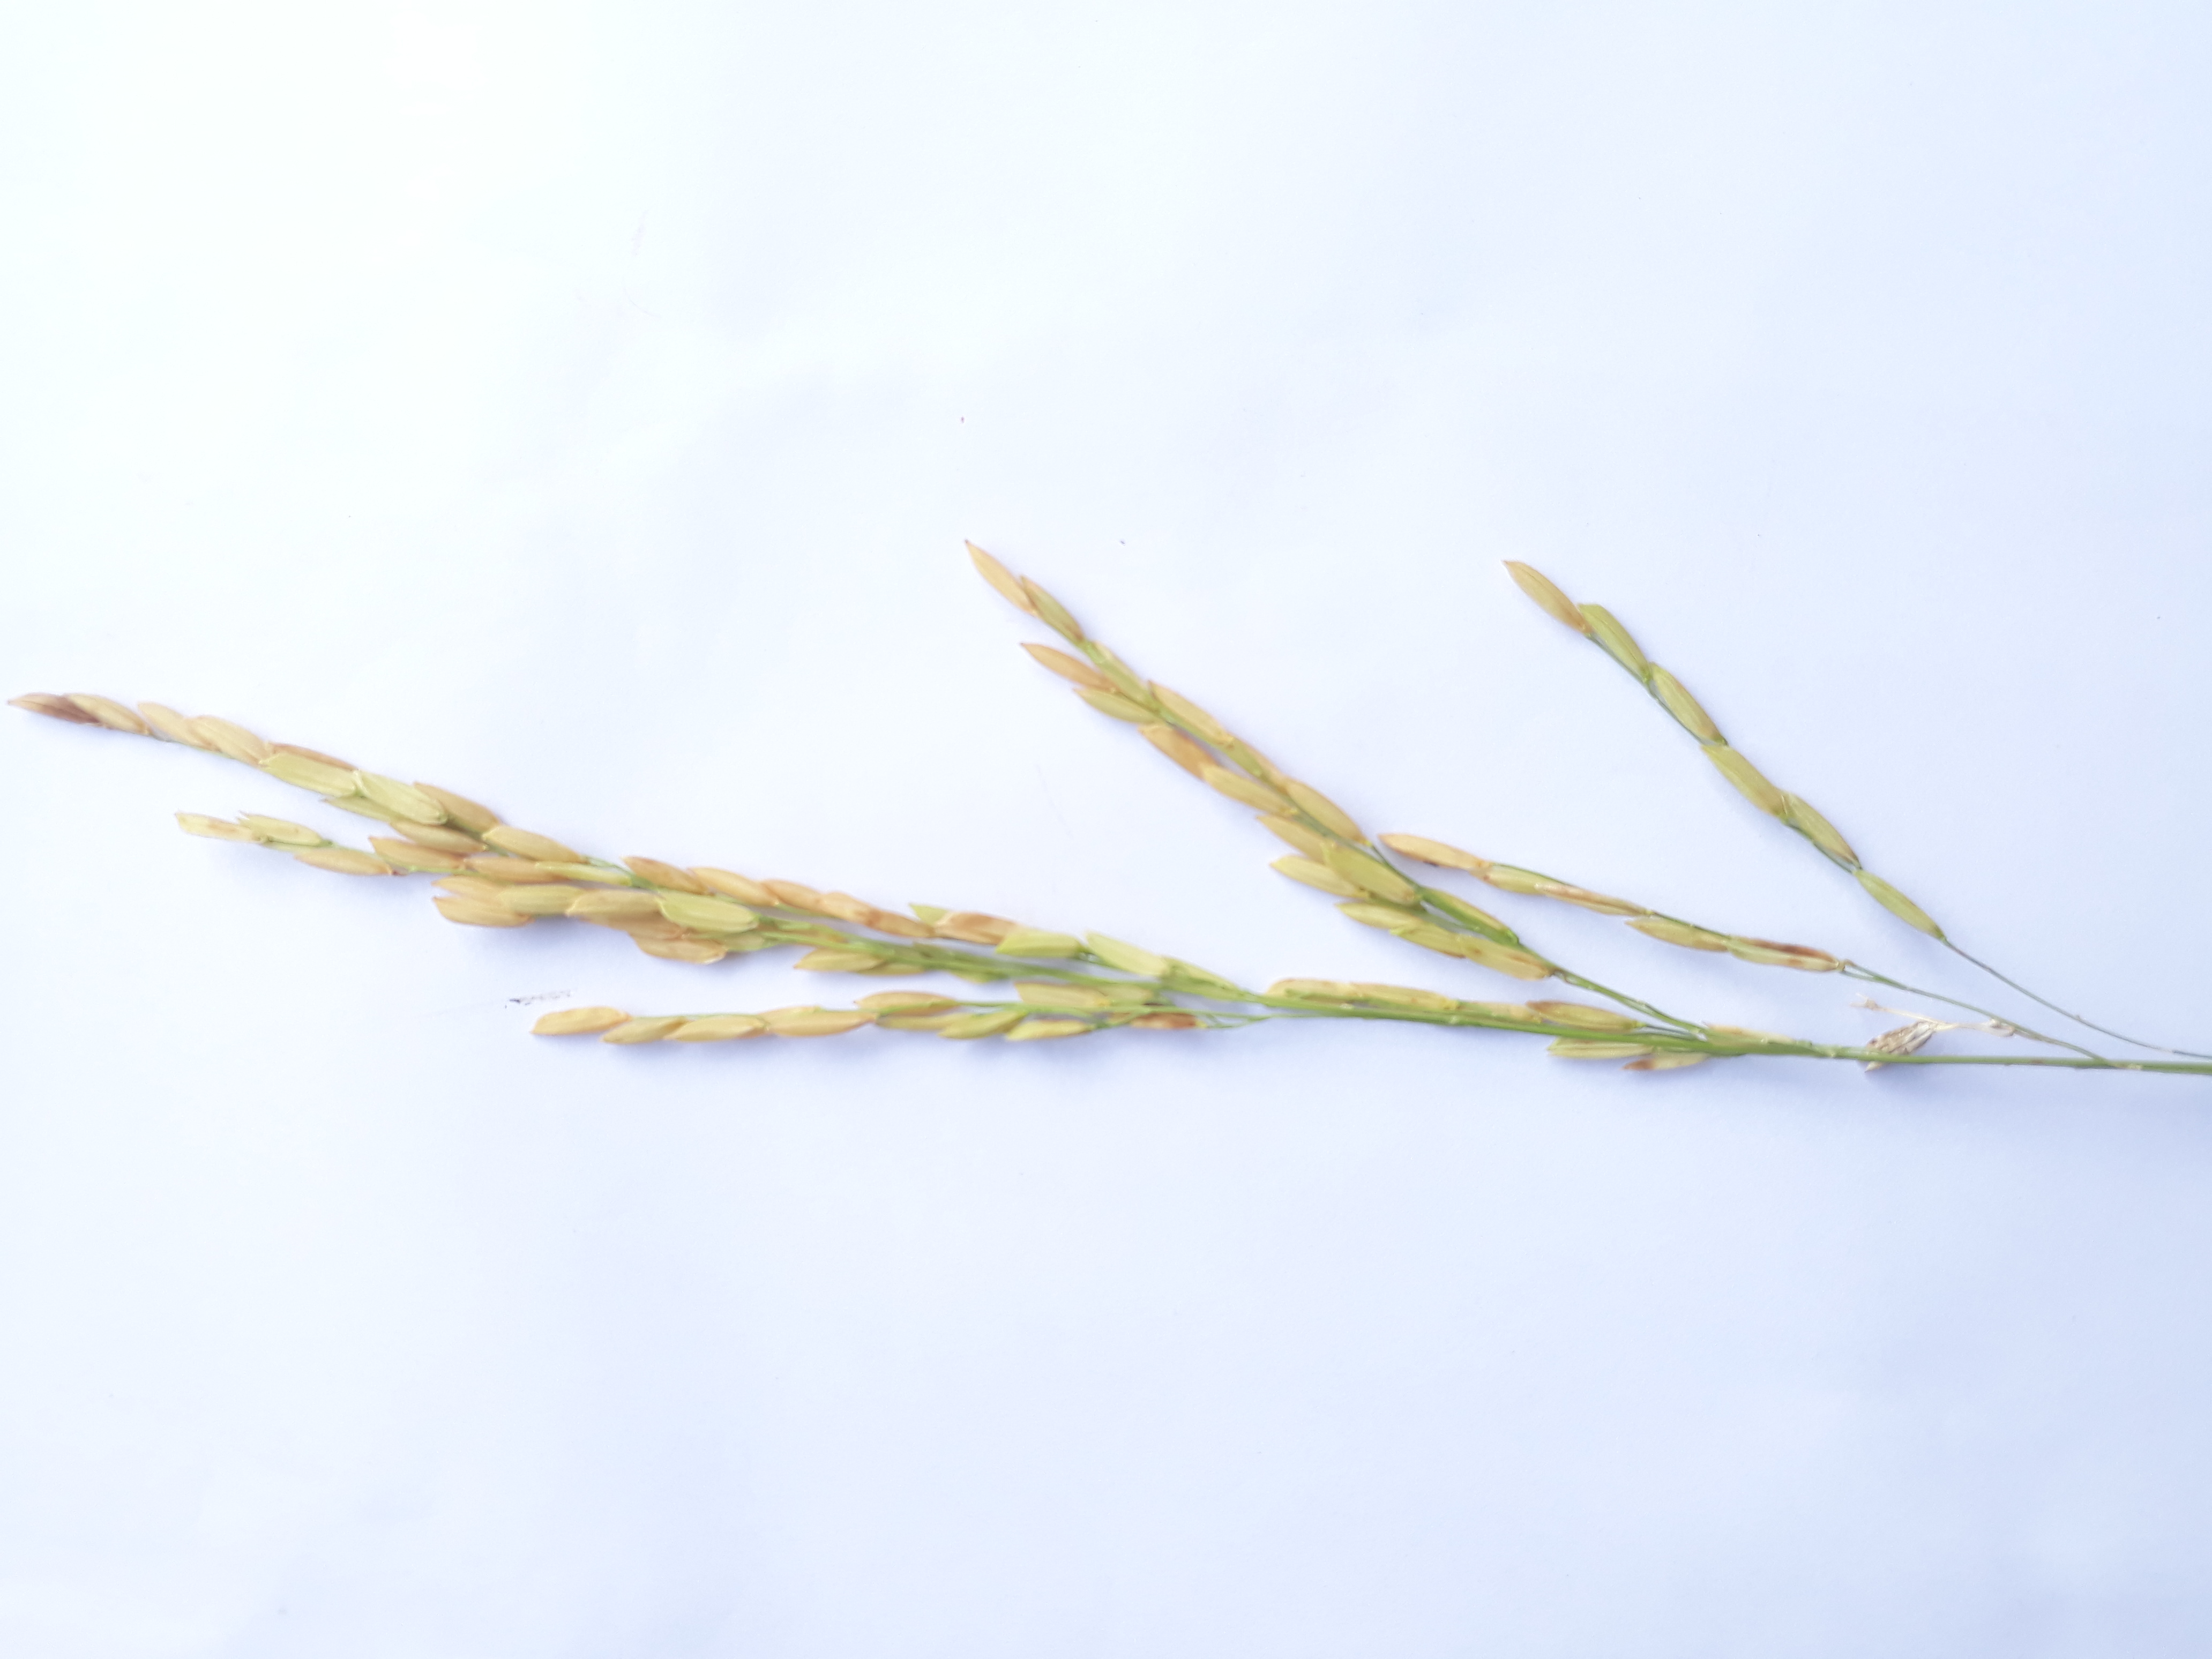
Label: Healthy